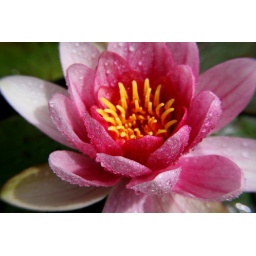
Another shot of the red water lily in the pond.